Shahr-e Sukhteh

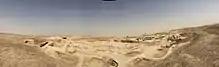
Eastern residential area of Shahr-e Sukhteh

Period IV, (ca. 2400–2300 BC), was known by excavations in the "Burnt Palace" or "Burnt Building", and archaeologists consider that during this Period Shahr-i Sokhta had contacts with Bampur valley and Kandahar area almost exclusively, this is attested in typical Bampur V and VI pottery. Processing workshops were discovered in 1972 in the western quarters of the city with large concentrations of flint, lapis lazuli and turquoise, these sites are considered unique in the region. On the other hand, Enrico Ascalone, in his recent excavations, discovered a phase of abandonment in Area 33 of Shahr-i Sokhta, radiocarbon-dated to 2450–2350 BC. This phase, however, was considered recently by archaeologist Massimo Vidale as the last period of profusely developed urban occupation for the whole settlement of Shahr-i Sokhta.